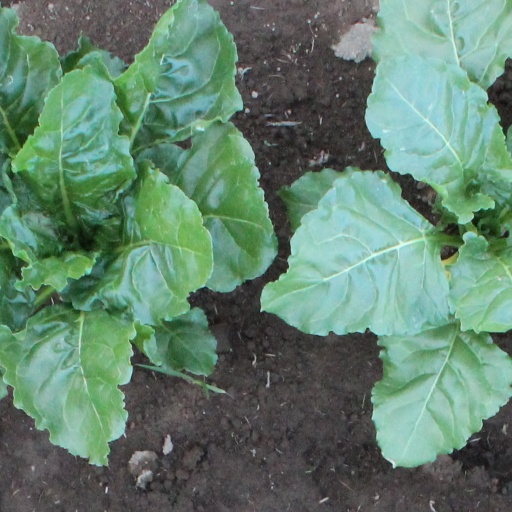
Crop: sugar beet